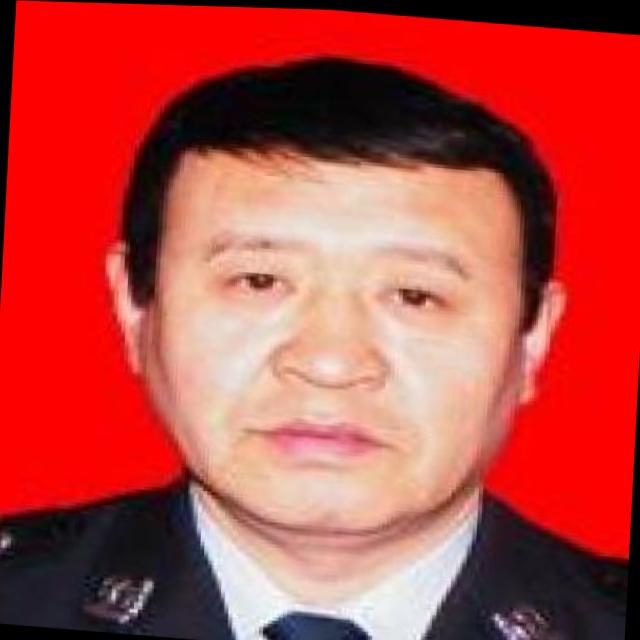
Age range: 45-64